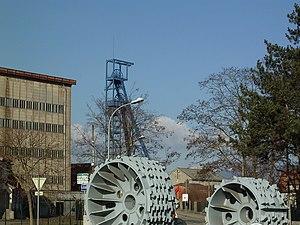
Vestiges des mines de potasse d'Alsace
Le puits Théodore est un monument historique situé à Wittenheim, dans le département français du Haut-Rhin.
Cet article recense les monuments historiques du Haut-Rhin, en France.
Les Mines de potasse d'Alsace, ou MDPA, anciennement Mines domaniales de potasse d'Alsace, est l'entité ayant assuré l'exploitation, durant le XXᵉ siècle, des mines du bassin potassique du nord de Mulhouse dans le but d'extraire la potasse à des fins commerciales.
Wittenheim est une commune de la banlieue de Mulhouse. C'est une ancienne commune minière du bassin potassique d'Alsace, la quatrième plus peuplée du département du Haut-Rhin, en région Grand Est. Elle accueille le chevalement Théodore, haut de 64 mètres.